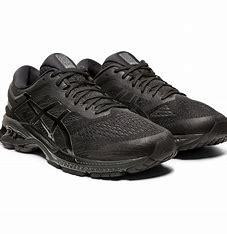
Brand: Asics
Model: Gel Kayano 26